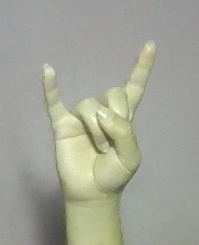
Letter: la